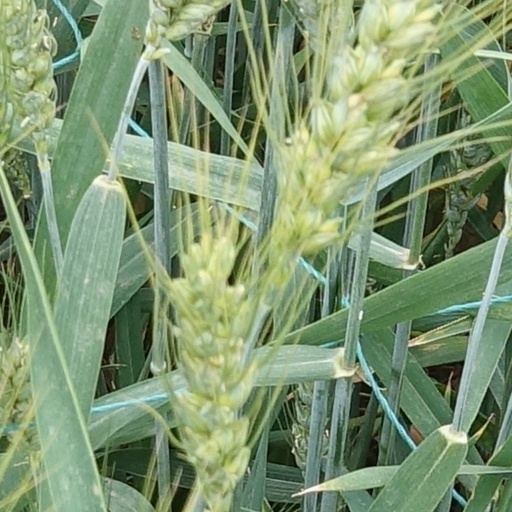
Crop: wheat